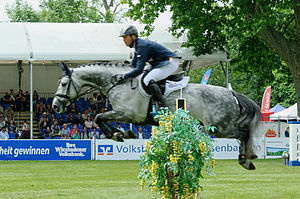
Michael Jung (rytter)
Michael Jung with fischerDaily Impressed CSIYH* Wiesbaden 2015
Michael Jung er en tysk rytter, som specialiseret sig i Military. Han repræsenterede Tyskland ved Sommer-OL 2012 i London, hvor han vandt guld i hold konkurrencen. Han vandt også guld i den individuelle konkurrence.